Microgenre

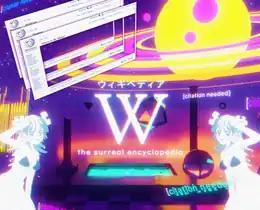
Vaporwave is among one of the most prominent Internet-centric microgenres and subcultures that emerged in the 2010s.

A microgenre is a specialized or niche genre, often used to describe narrowly defined subcategories within music, literature, film, or art. The term has been in use since at least the 1970s, particularly in the context of music, where it refers to specific stylistic offshoots of prominent genres, such as the many sub-subgenres of heavy metal and electronic music.